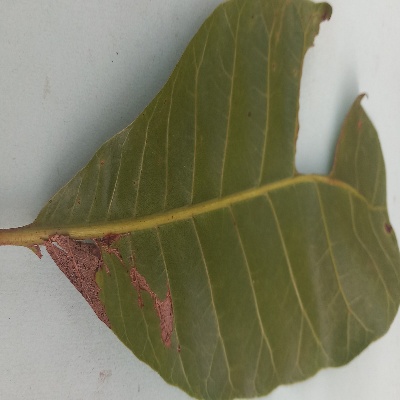
Crop: Cashew
Condition: anthracnose